Uvalino

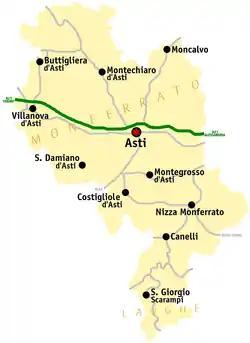
Uvalino has been historically associated with the province of Asti, particularly around the commune of Nizza Monferrato.

The first documented account of Uvalino was of the grape variety growing in the communes of Castelletto Molina and Nizza Monferrato in the province of Asti by botanist Giorgio Gallesio in 1831. In 2006, DNA analysis revealed that Uvalino has a likely parent-offspring relationship with the nearly extinct Piemontese grape Neretto di Marengo.